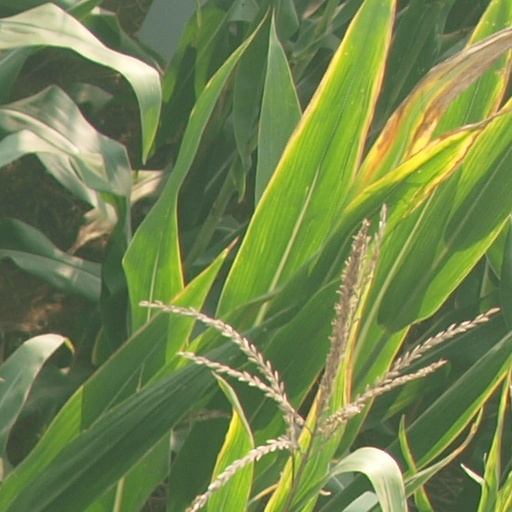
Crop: maize; corn